Janusz Bujnicki

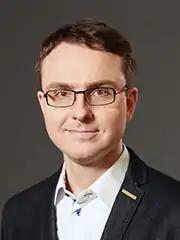
Janusz Bujnicki

Janusz Marek Bujnicki (born 1975) is a Polish biologist specializing in experimental and computational structural biology, professor of biological sciences, head of the Laboratory of Bioinformatics and Protein Engineering at the International Institute of Molecular and Cell Biology in Warsaw.